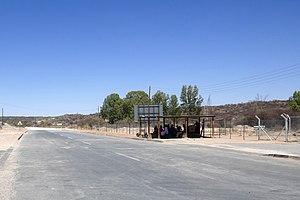
Kamanjab (Namibie).
Kamanjab est une localité du nord-ouest de la Namibie située dans la région du Kunene et le district du même nom. Lors du recensement de 2001, le district comptait 6 454 habitants, puis, lors du recensement suivant, ce chiffre est passé à 8 441.